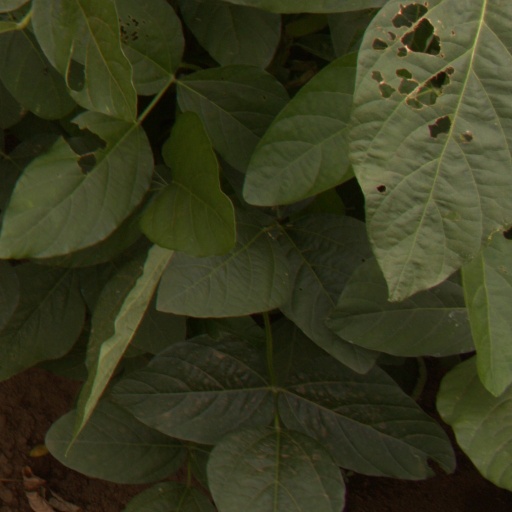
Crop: soybean